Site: brandenburg
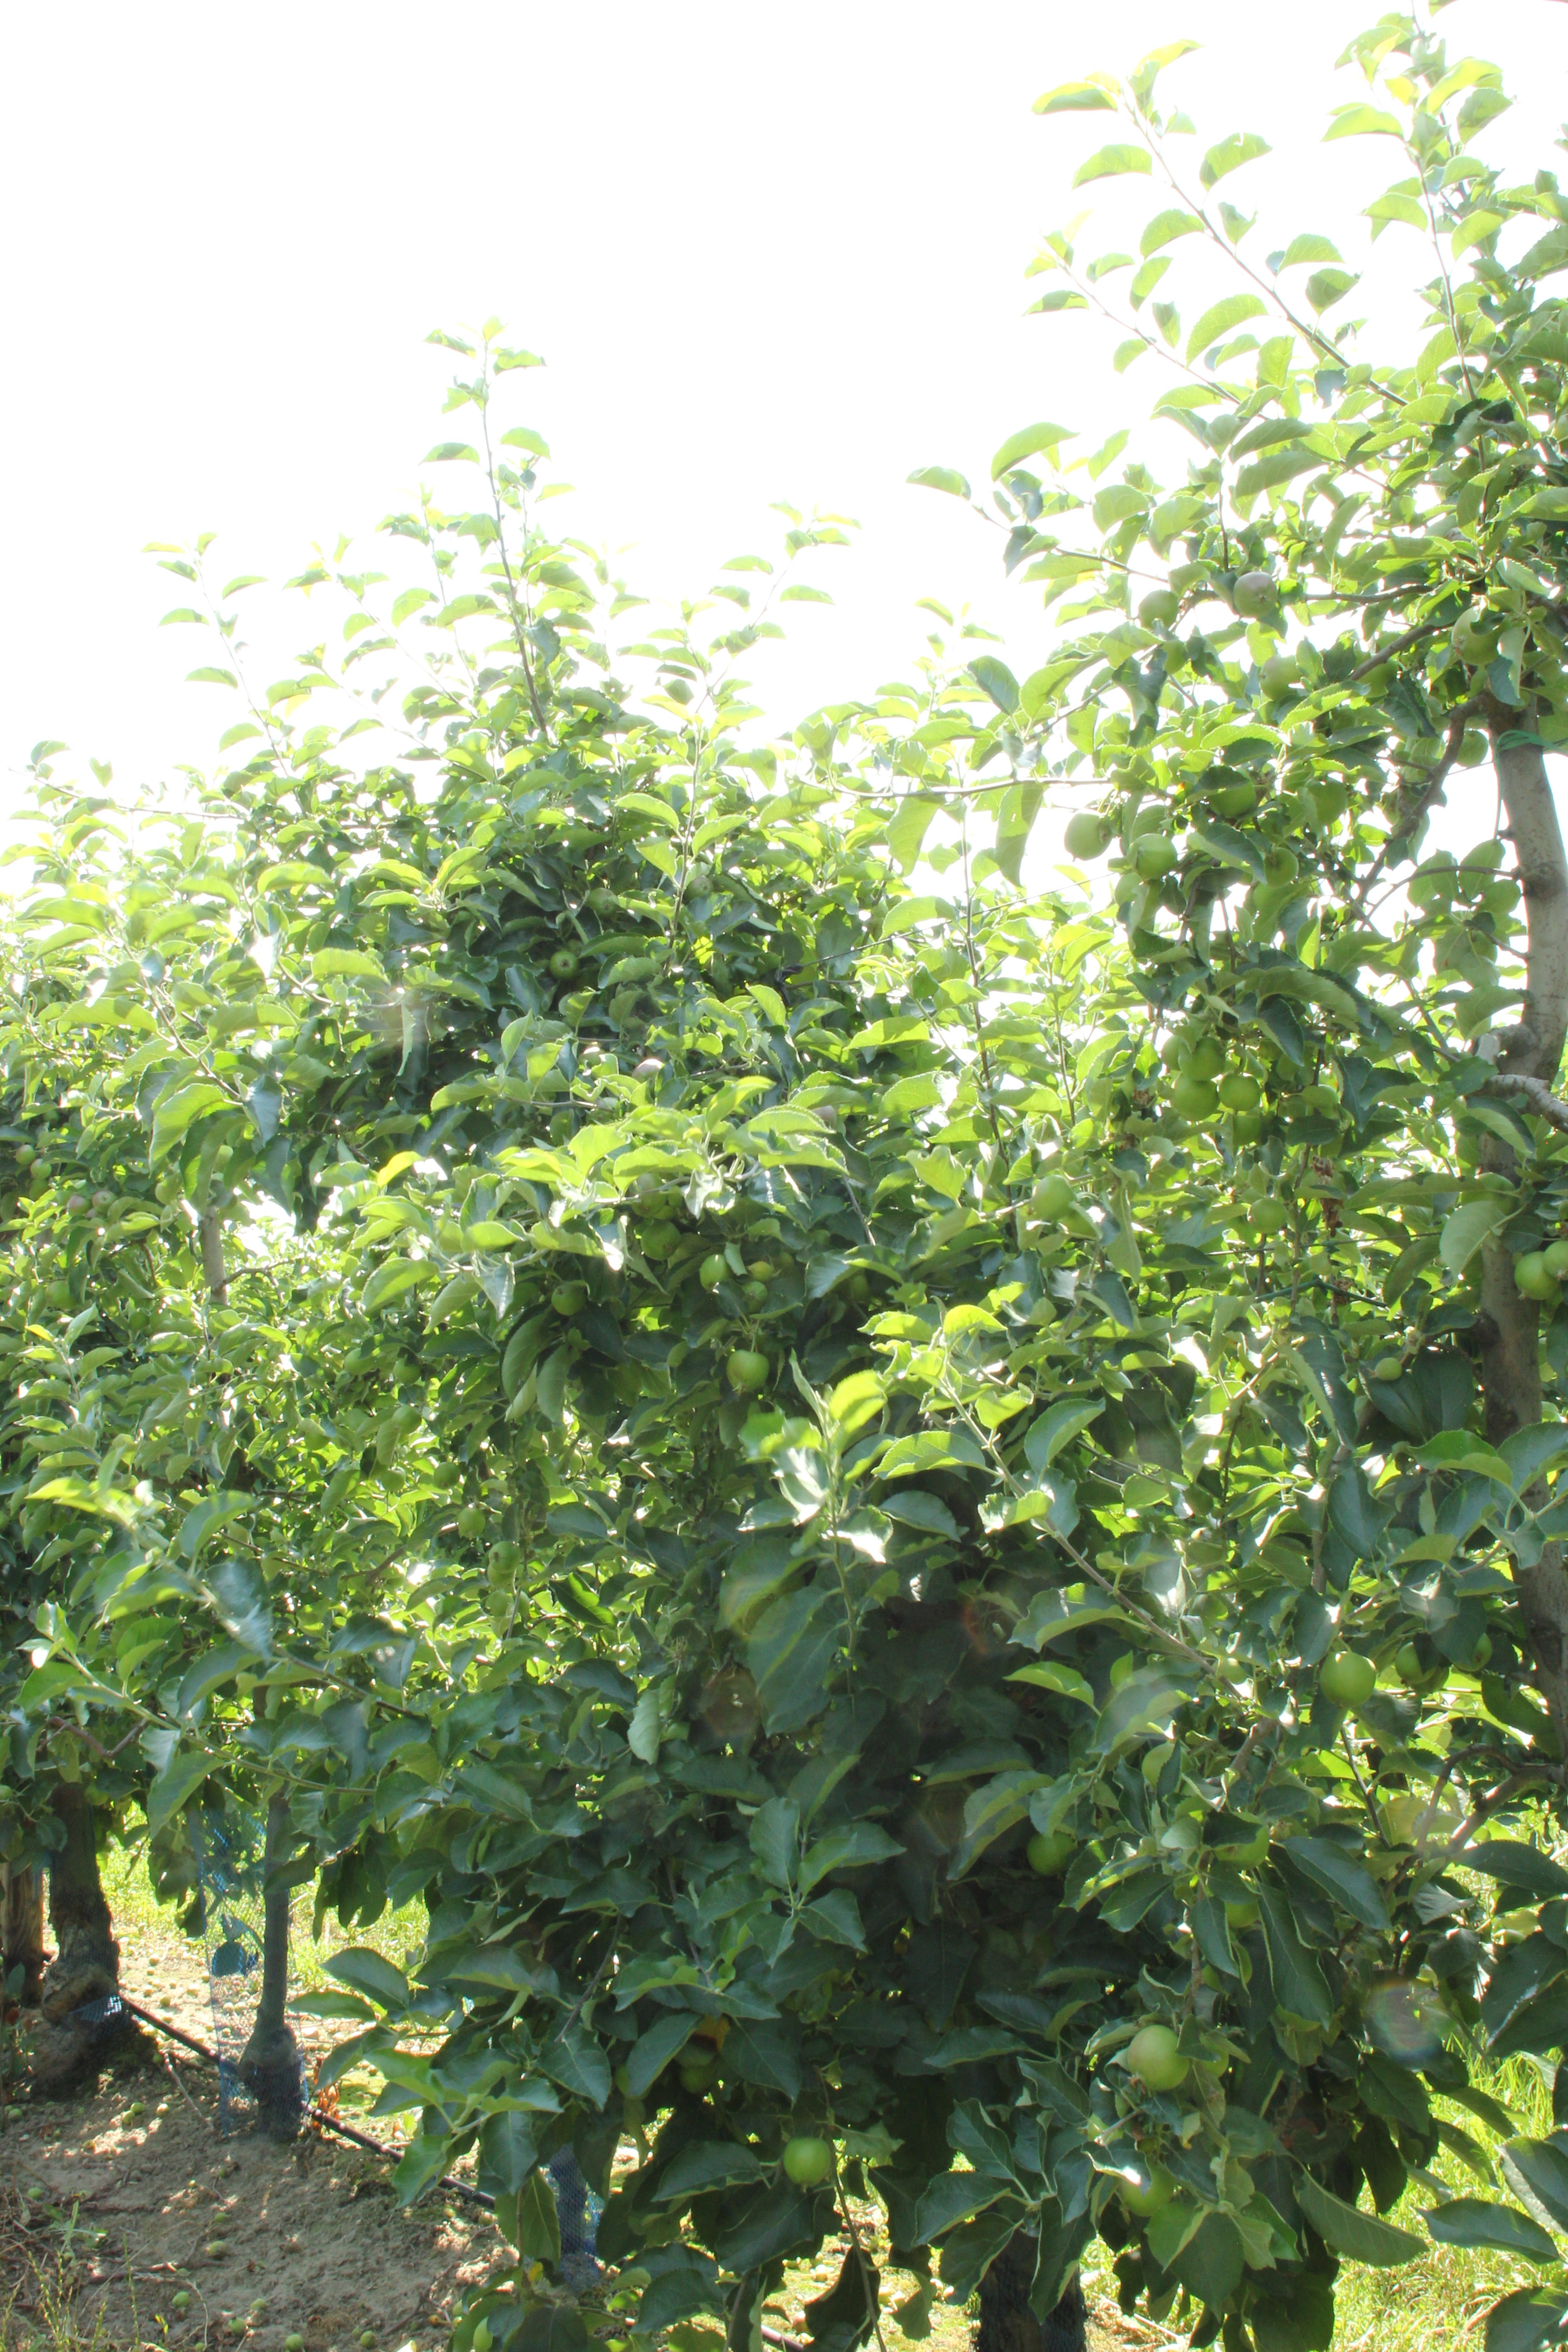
Growth stage (BBCH 74): Development of fruit